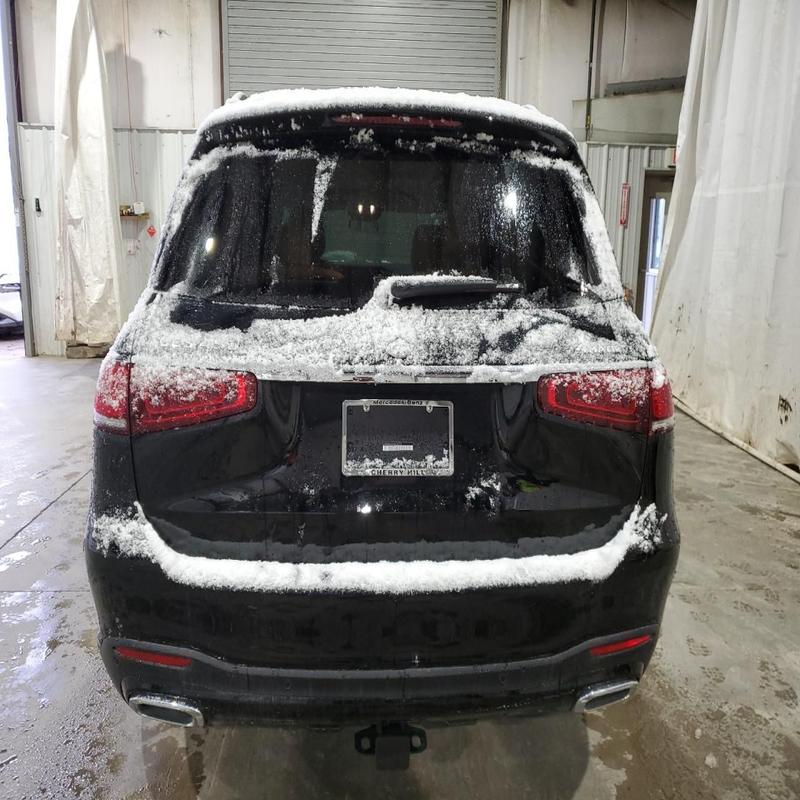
Aucun dommage détecté.
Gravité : aucun